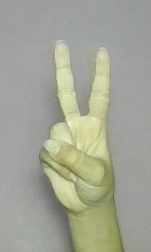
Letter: taa